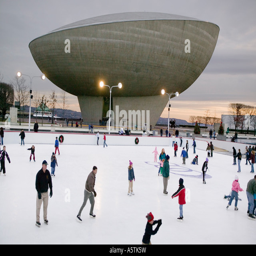
families ice skating in front